Tirupati

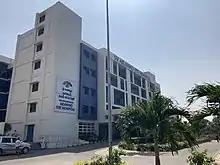
SVAravind EYE Hospital Tirupati

Sri Venkateswara Ramnarain Ruia Government General Hospital is one of the largest in the state of Andhra Pradesh, and the main government hospital for the Rayalaseema region. It was started in the year 1962 with a donation of Rs.5 lakhs from Sri Radha Krishna N. Ruia and 15 lakhs from TTD. At present it has 750 beds. Sri Venkateswara Institute of Medical Sciences (SVIMS) is another major medical institute, founded in 1986.